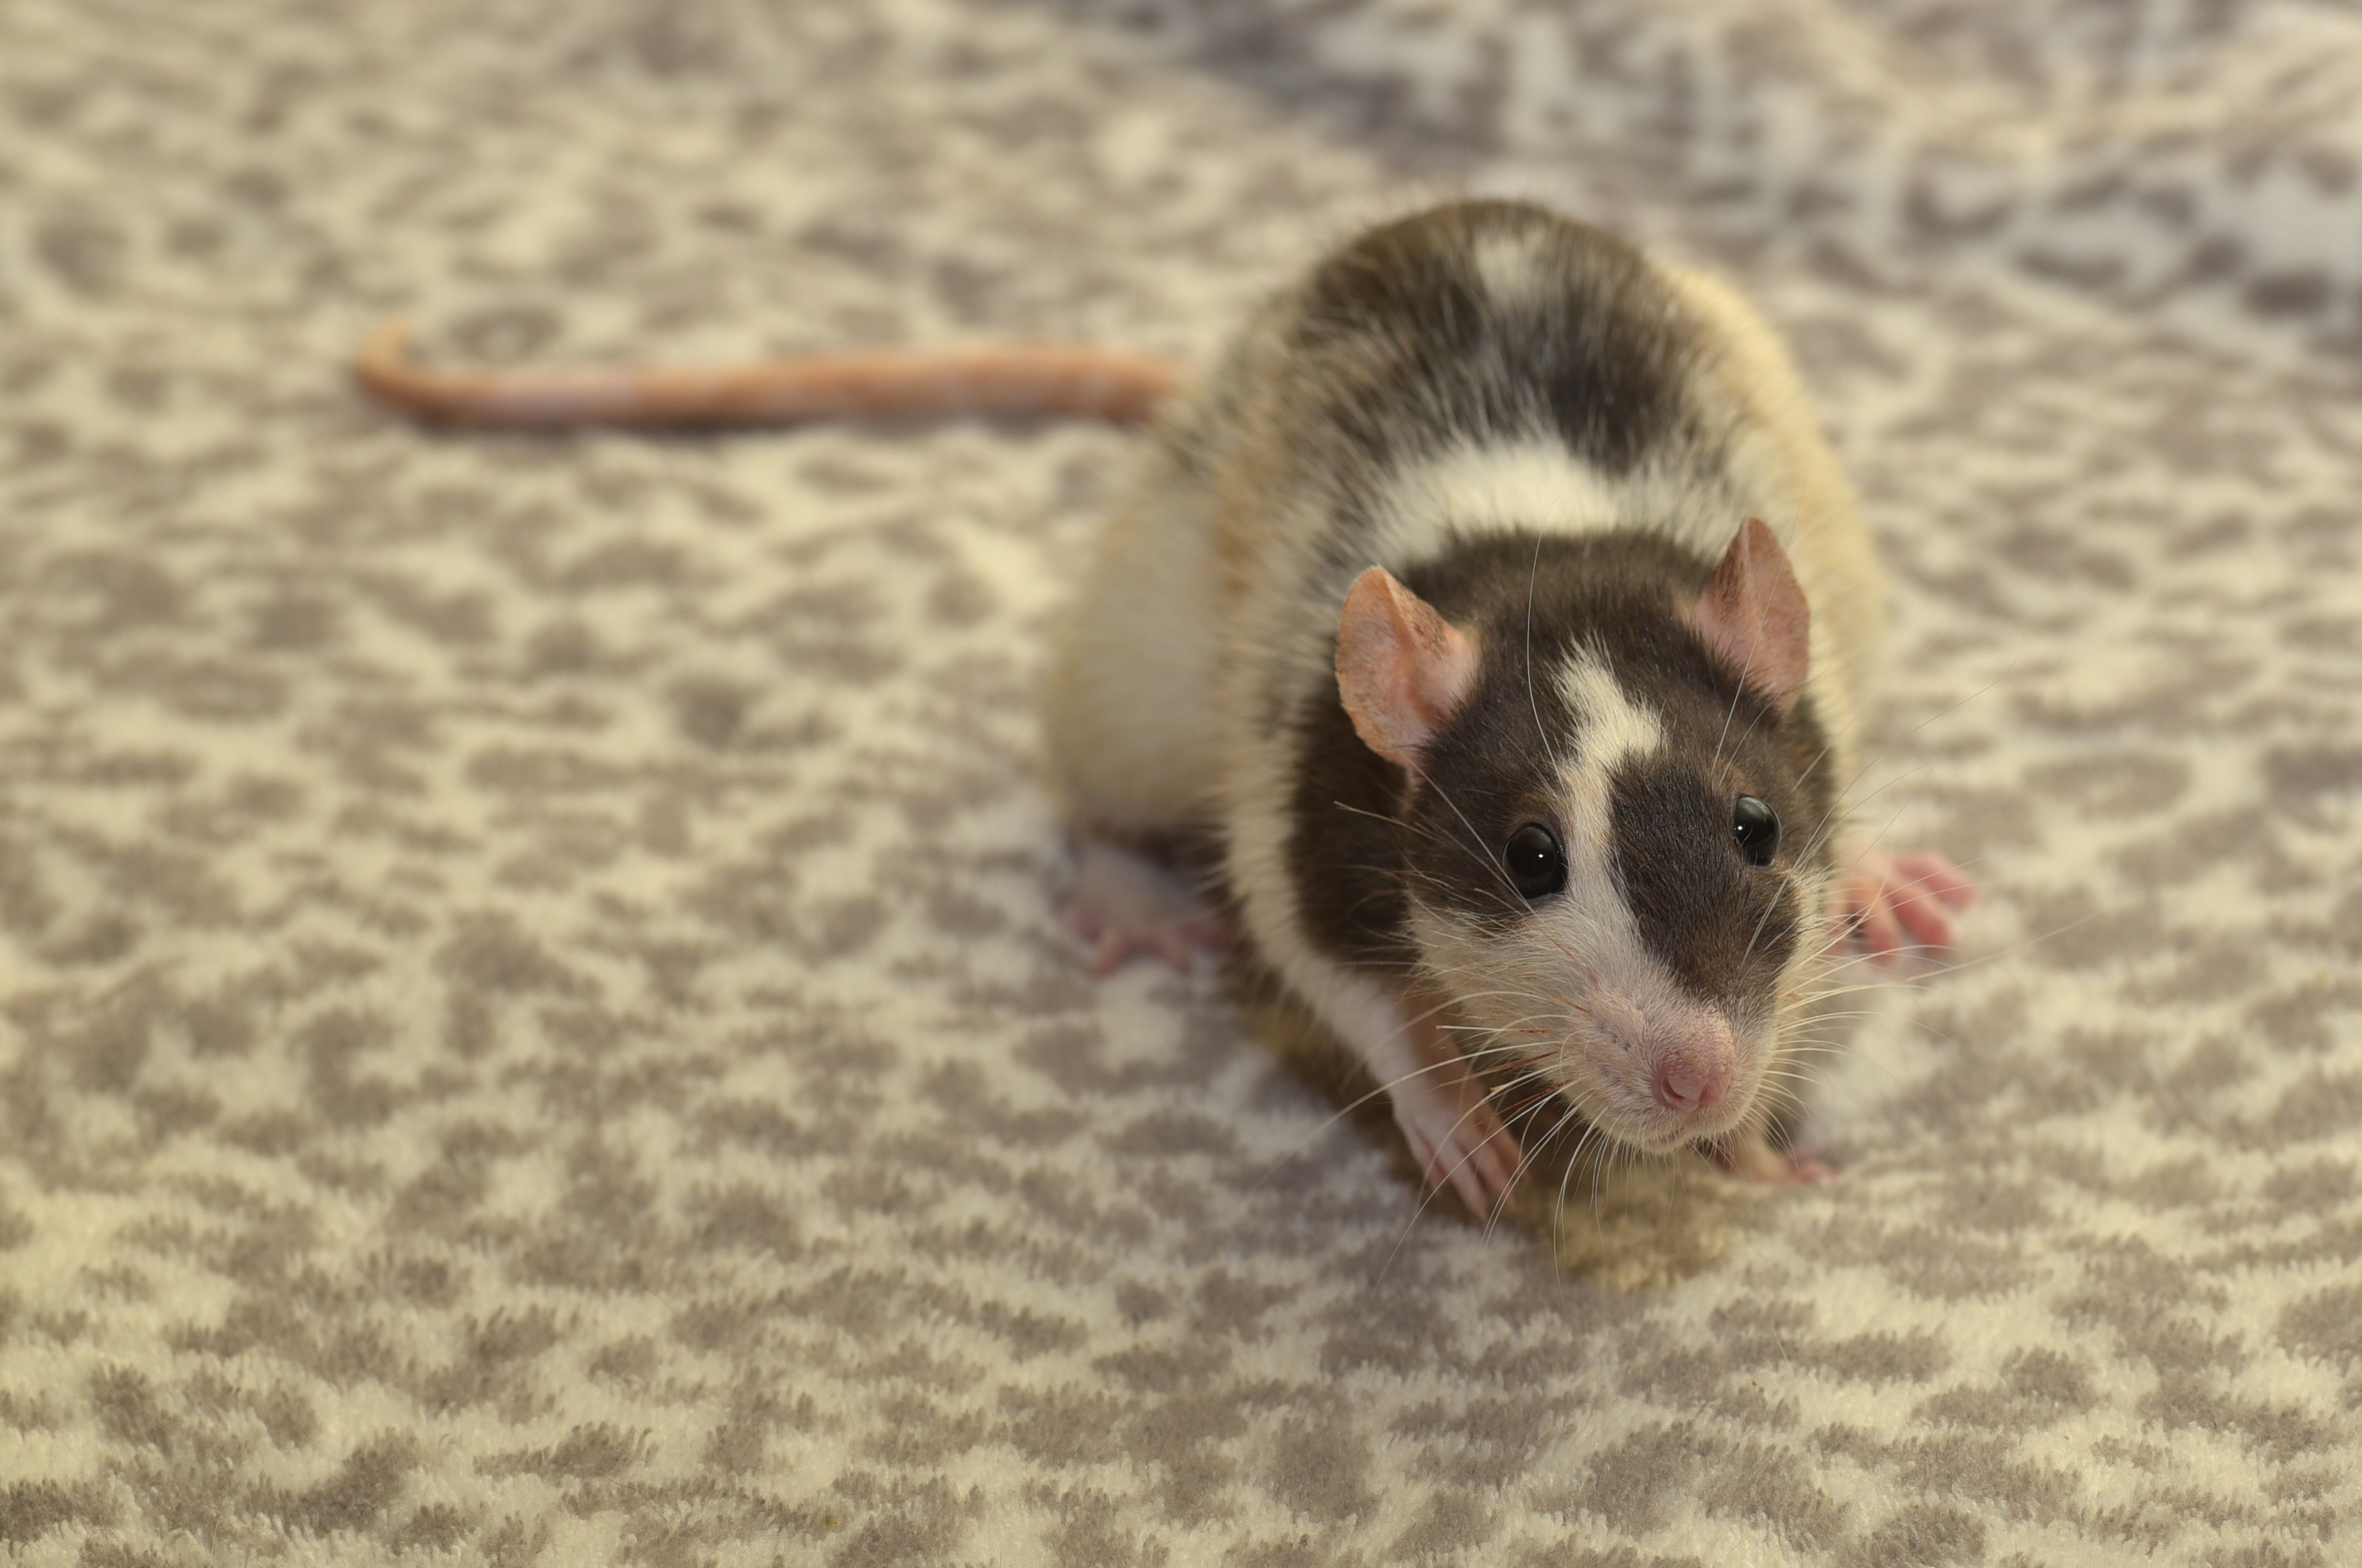
hair, sweet, mouse, animal, cute, pet, fur, small, mammal, rodent, fauna, rat, whiskers, furry, head, vertebrate, nager, pest, attention, dear, handzahm, animals of lovers of, color rat, gerbil, muroidea, muridae, virginia opossum